Conservation and restoration of frescos

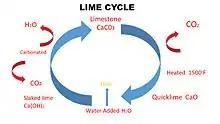
Lime cycle

The conservation and restoration of frescoes is the process of caring for and maintaining frescos, and includes documentation, examination, research, and treatment to insure their long-term viability, when desired.